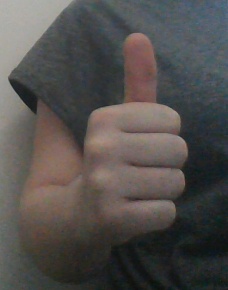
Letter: aleff